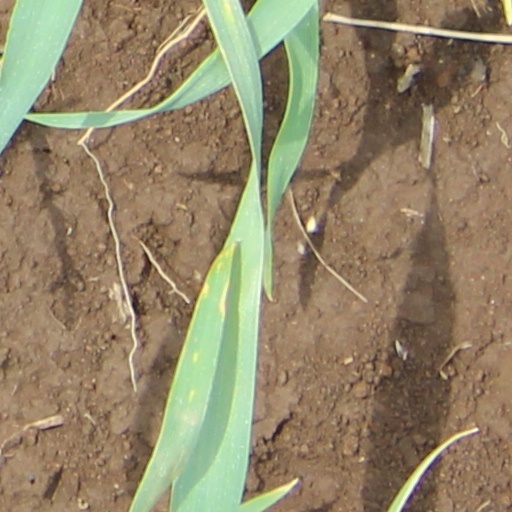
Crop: wheat